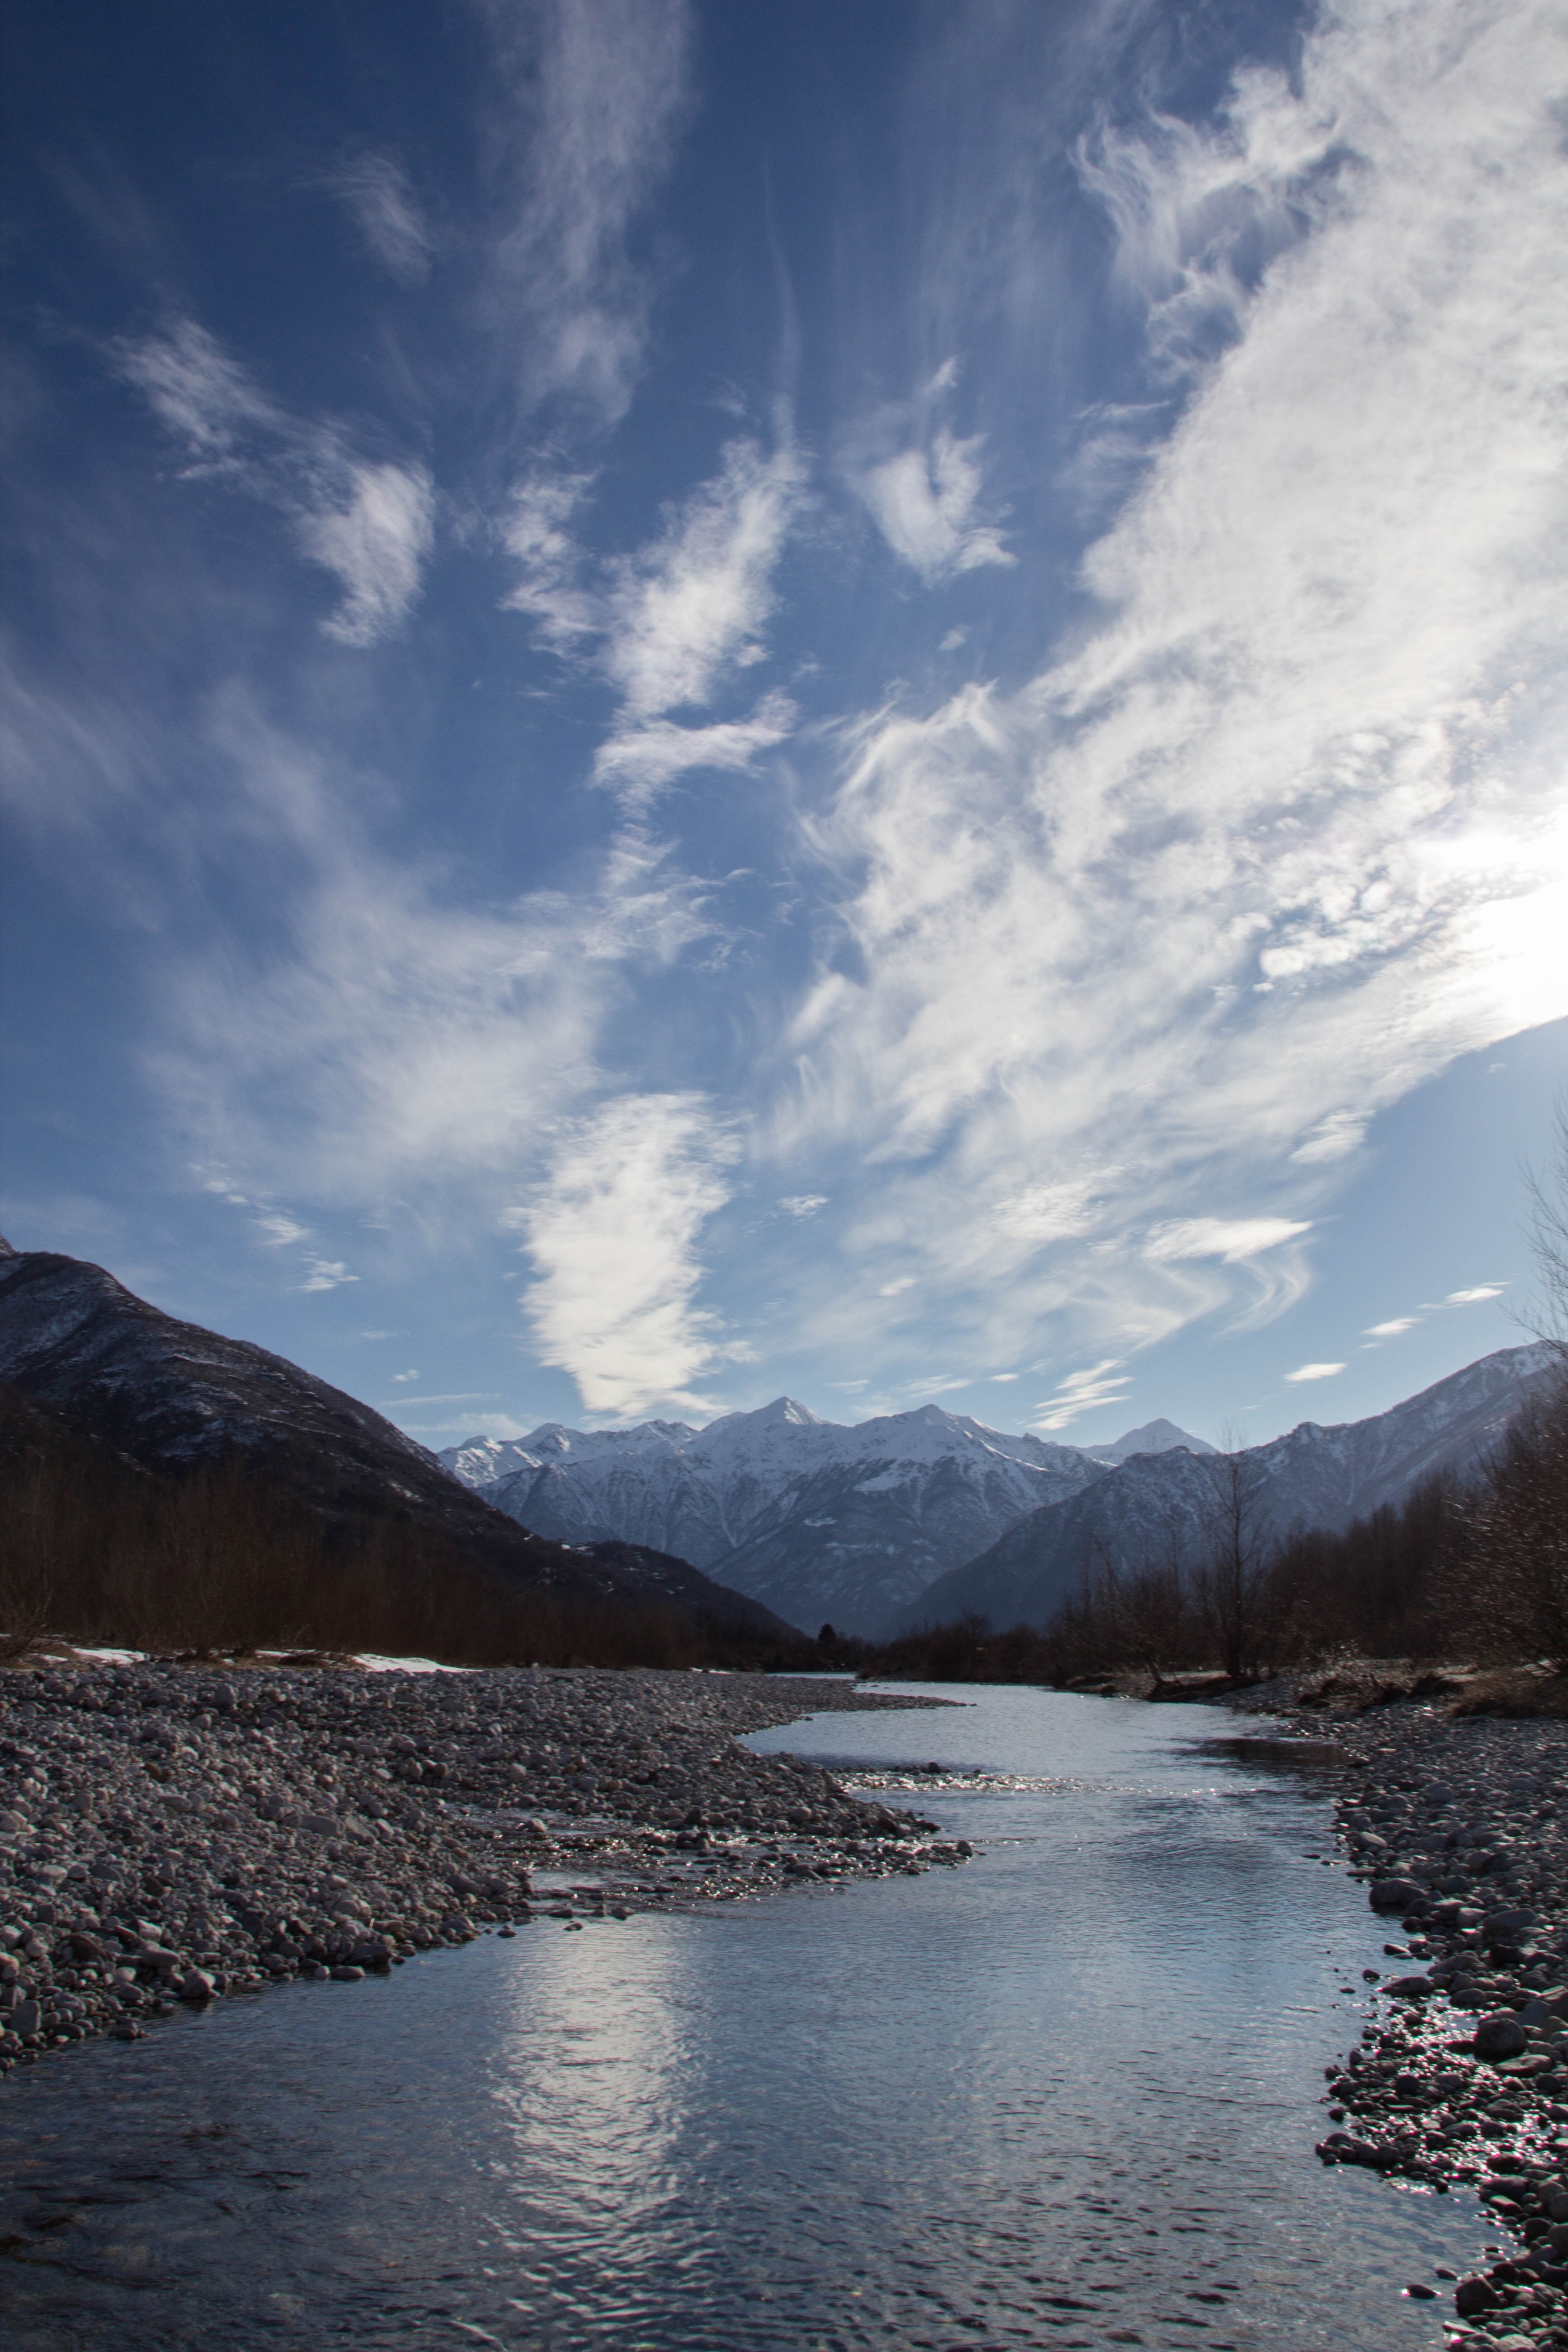
landscape, sea, water, nature, wilderness, mountain, snow, winter, cloud, sky, morning, lake, river, mountain range, reflection, weather, italy, fjord, reservoir, highland, body of water, clouds, loch, riva, landform, meteorological phenomenon, atmospheric phenomenon, mountainous landforms